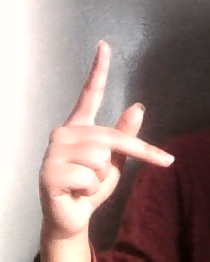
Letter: dha